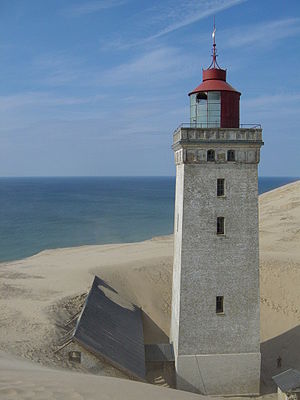
Natura 2000-område nr. 7 Rubjerg Knude og Lønstrup Klit
Rubjerg Knude fyr i 2004
Natura 2000-område nr. 7 Rubjerg Knude og Lønstrup Klit er en naturplan under det fælleseuropæiske Natura 2000-projekt. Planområdet Rubjerg Knude og Lønstrup Klint, har et areal på 292 hektar, og er udpeget som EU-habitatområde, og hele området er en del af en Naturfredning fra 1948 og 1965 på i alt 277 ha.